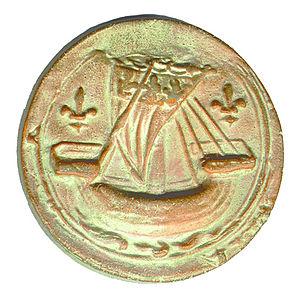
Quatrième Sceau. (1412.) Fragment de sceau rond, de 55 mill. -- Arch. de l'Emp. 6478. Un vaisseau avec ses deux châteaux, son mât, sa voile et ses agrès, voguant à gauche. La voile est au chef de trois fleurs de lys et est accostée dans le champ de deux autres. (Légende détruite.) Contre-Sceau. Représentation réduite de la face. sigillum mercatorum aque parisius. Appendu à la vente d'une maison faite au collége de Bourgogne par un écrivain libraire de Paris, par devant le prévot des marchands Pierre Gencien, le 12 october 1412.